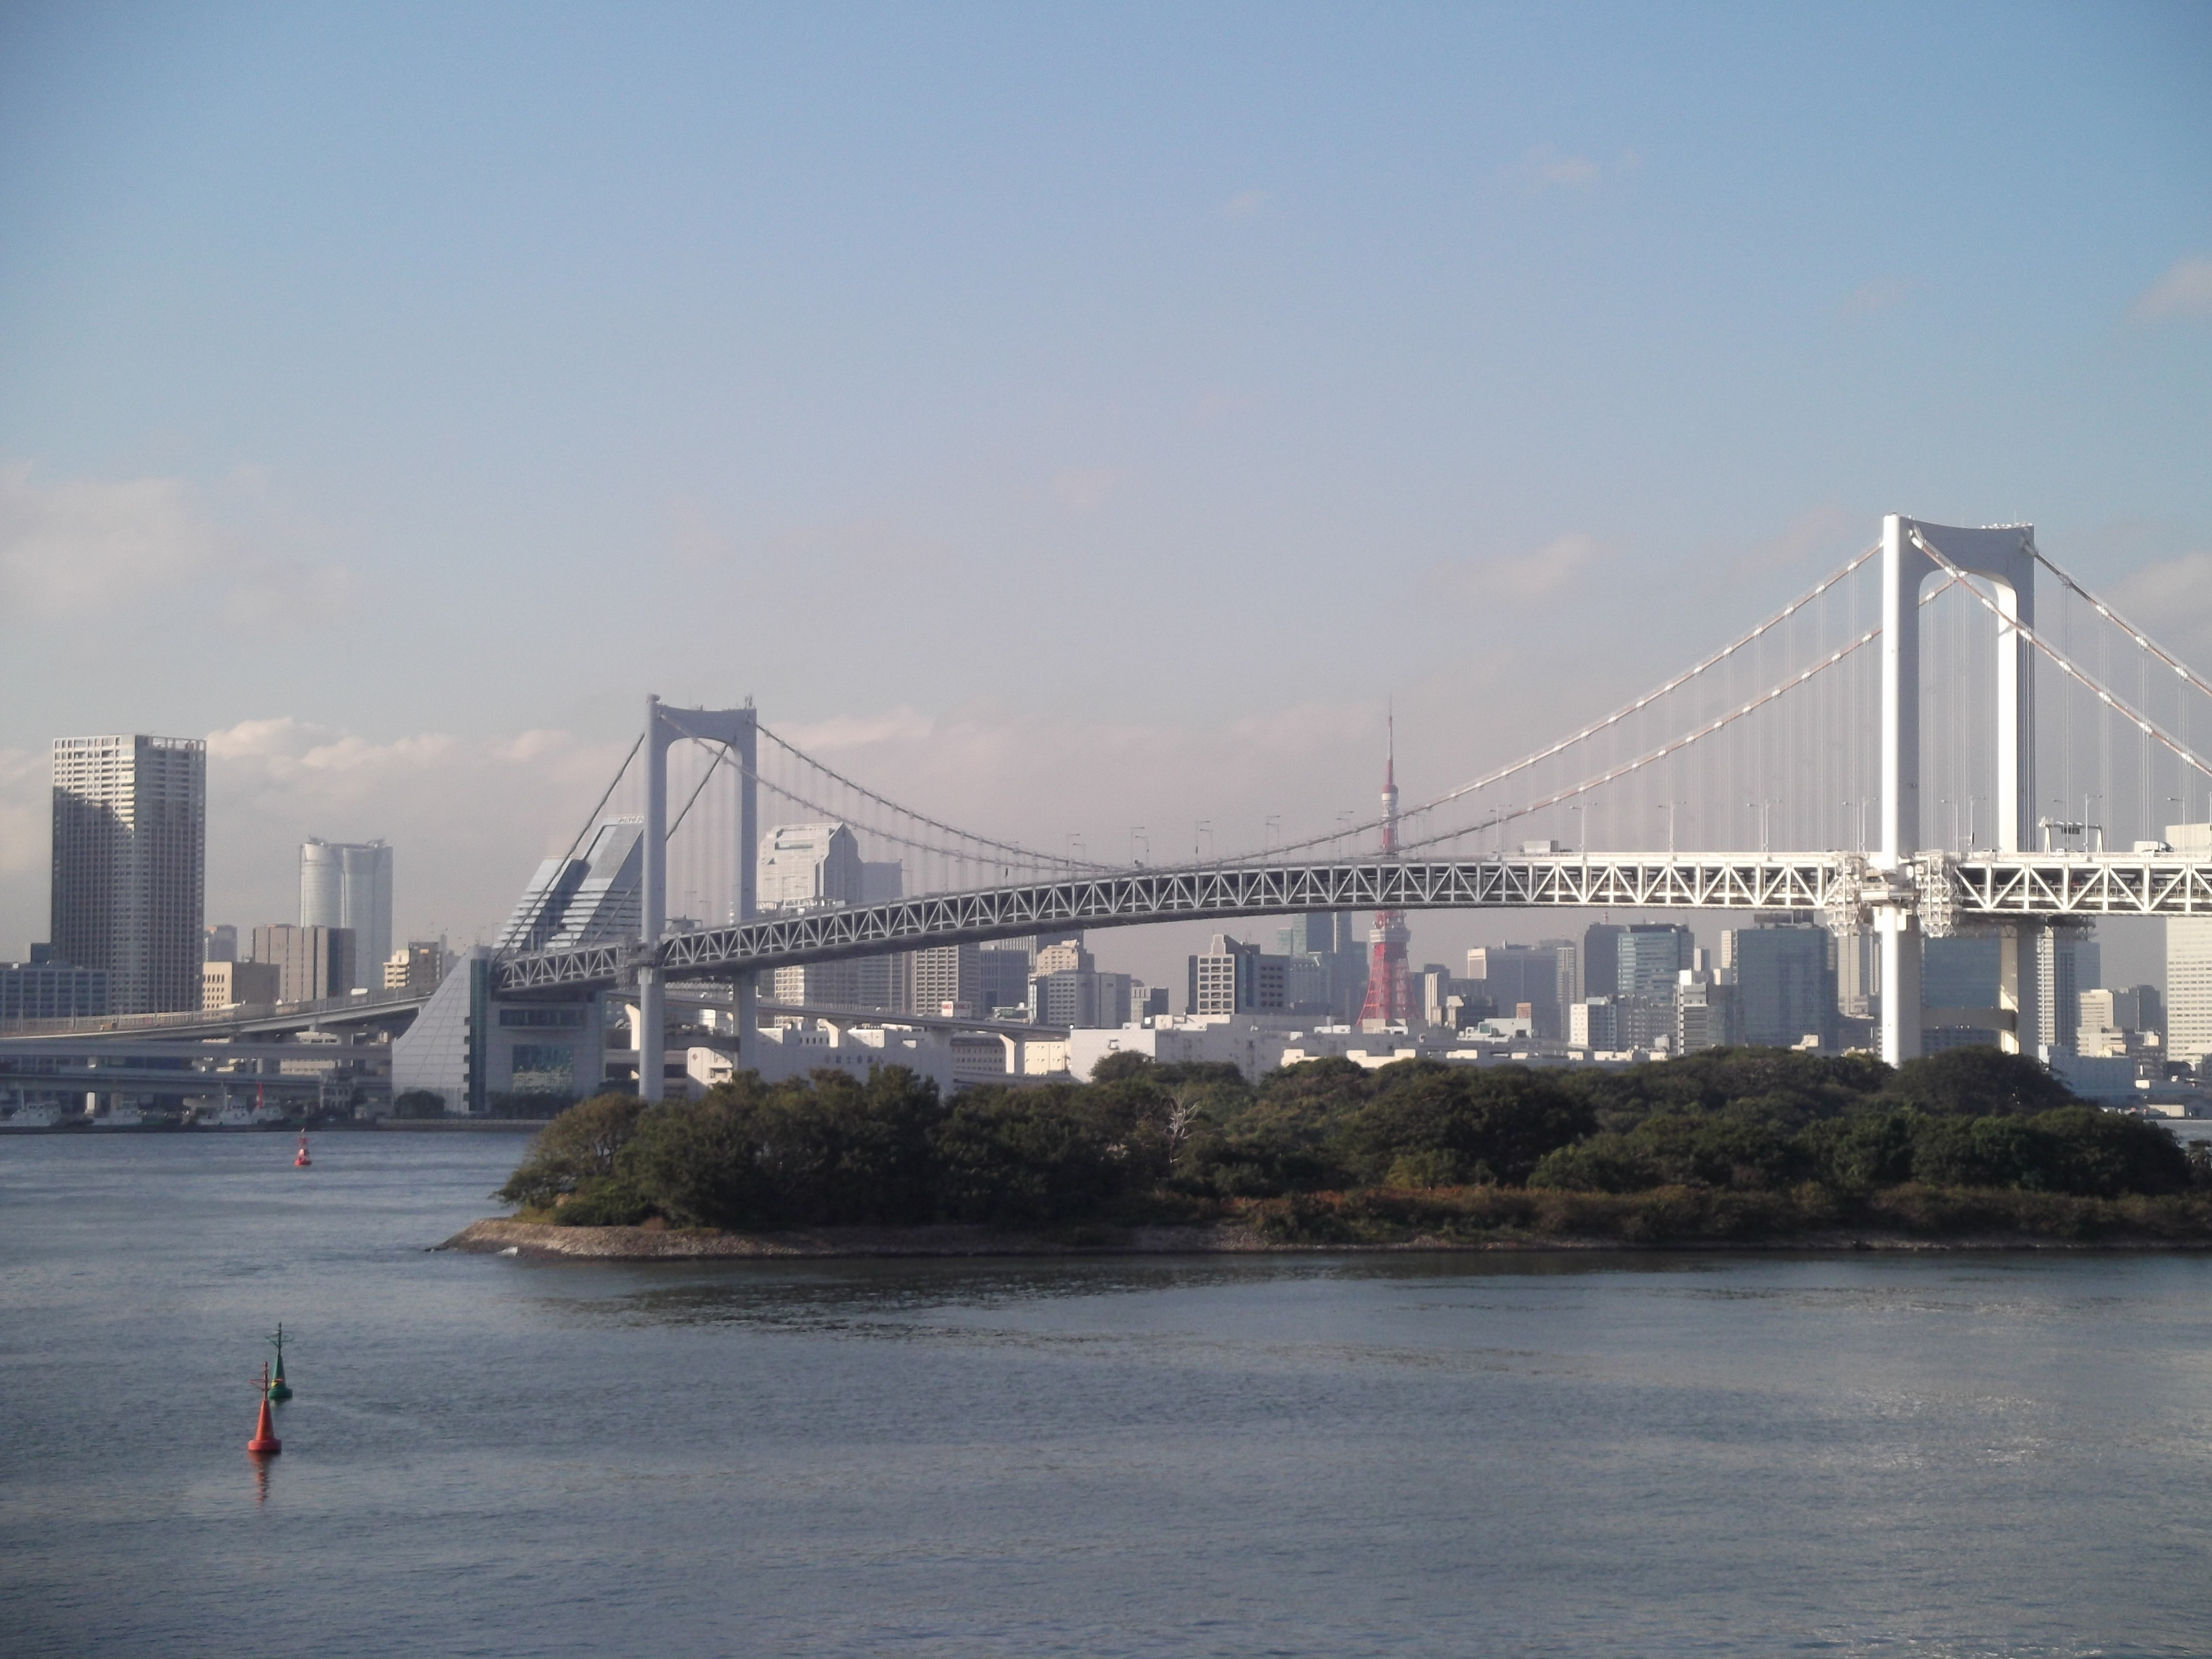
sea, bridge, skyline, city, river, cityscape, reflection, landmark, tokyo, cable stayed bridge, nonbuilding structure